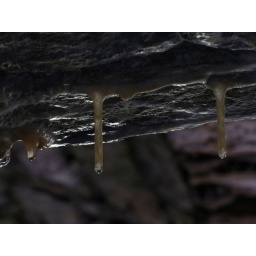
Age by a water clock